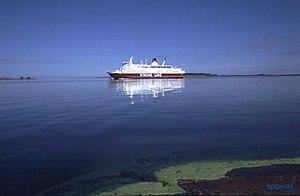
Le Rosella de la Viking Line aux Îles Åland.